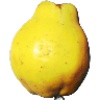
Label: Quince 1